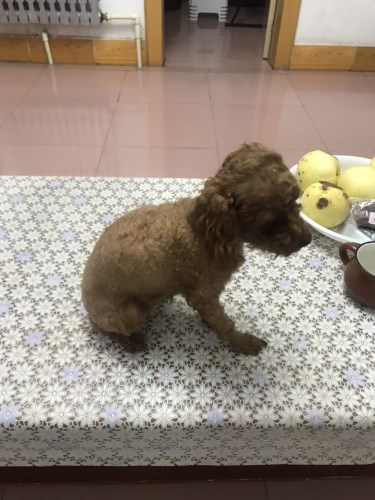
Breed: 7449-n000128-teddy